Dance Dance Revolution Hottest Party 2

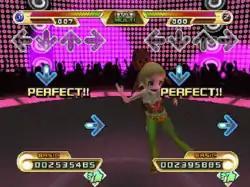
A pre-release screenshot of "Hottest Party 2" displaying a Mii as a dancing character.

During its presentation at E3 2008, critics praised "Hottest Party 2" for its ease of play. Chris Watters of GameSpot felt the training modes would be useful for newer players to learn the game's fundamentals, and while IGN's Lucas M. Thomas noted that "Hottest Party 2" was not "drastically different" from the previous version (continuing a model of releasing yearly installments with greater emphasis on new content rather than making larger changes to the game), he still felt the game remained just as accessible to new players as earlier entries in the franchise, and sarcastically commented that the ability to have Mii heads on realistic bodies as dancers "doesn't look disturbing at all."